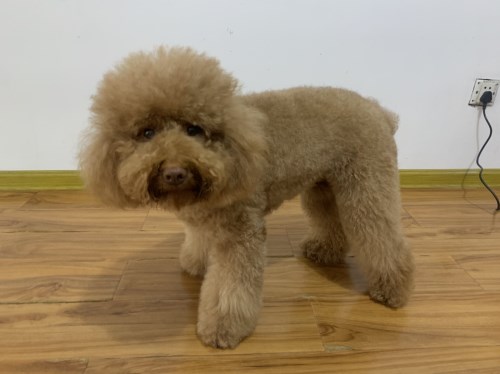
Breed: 7449-n000128-teddy